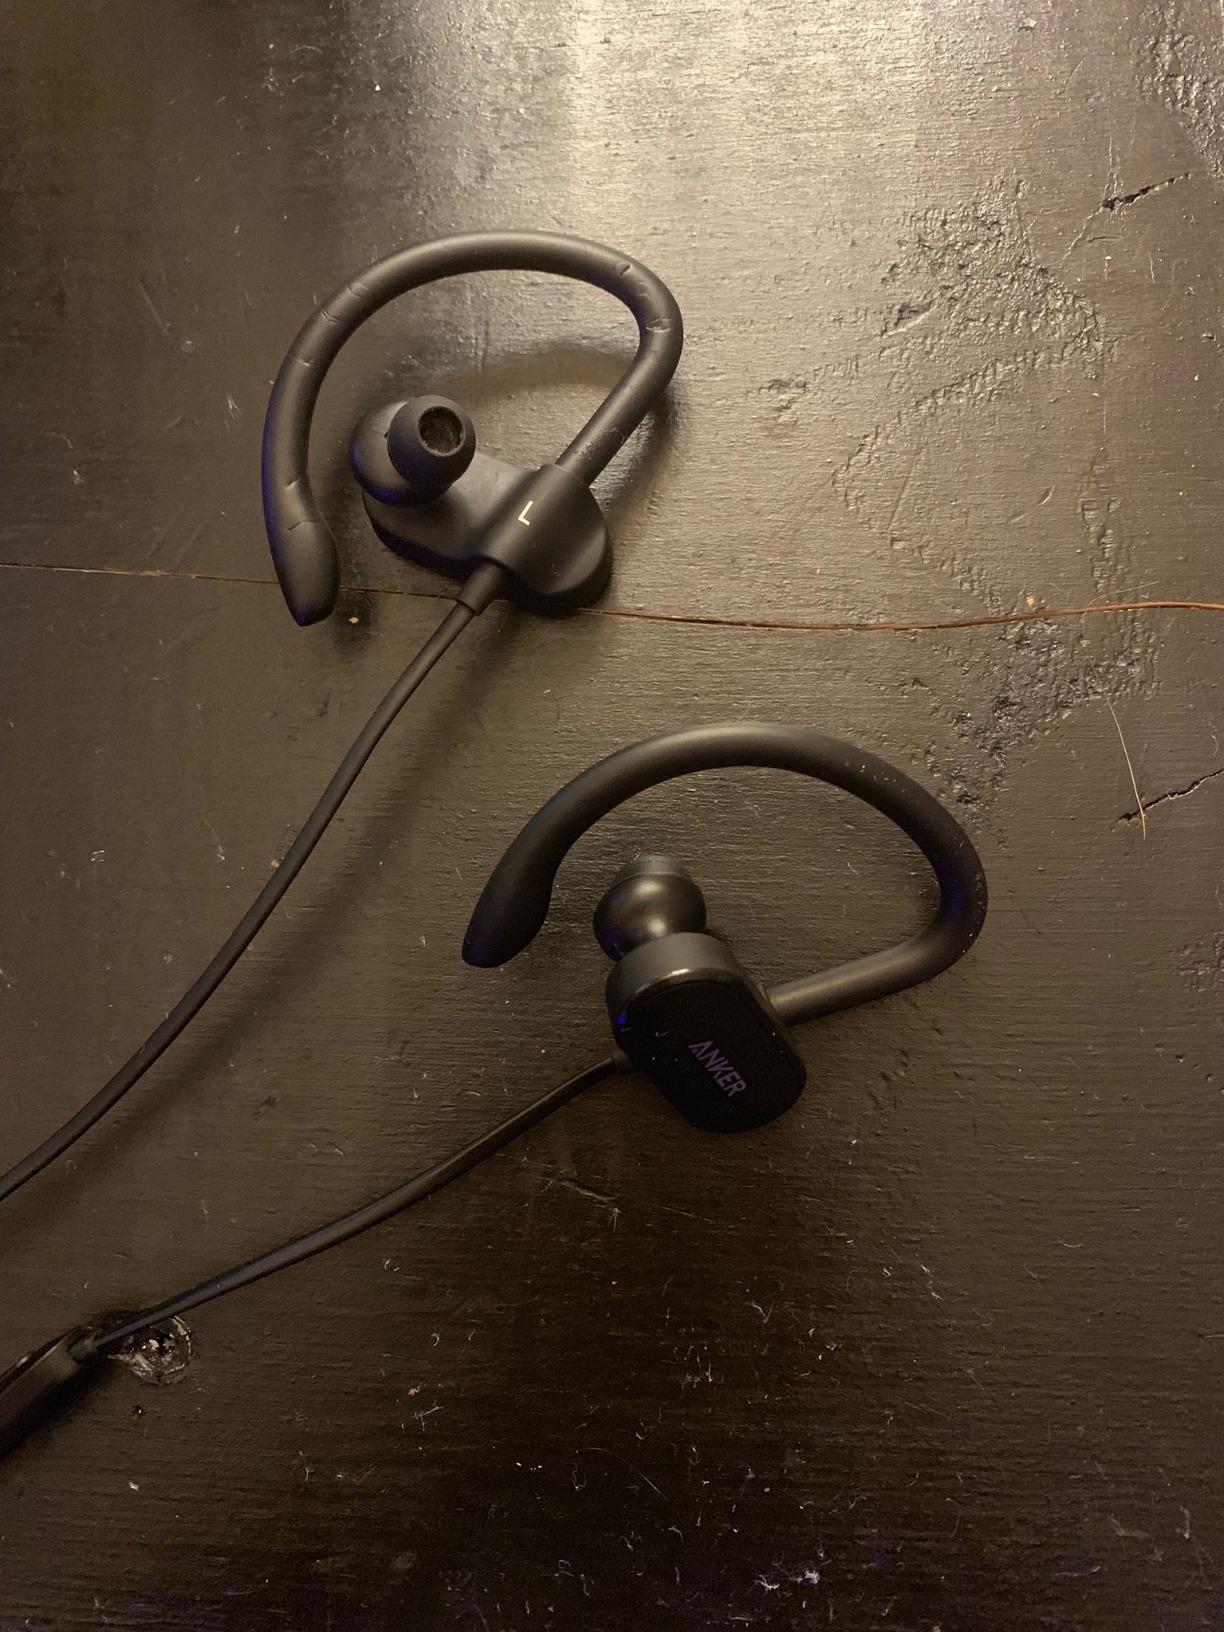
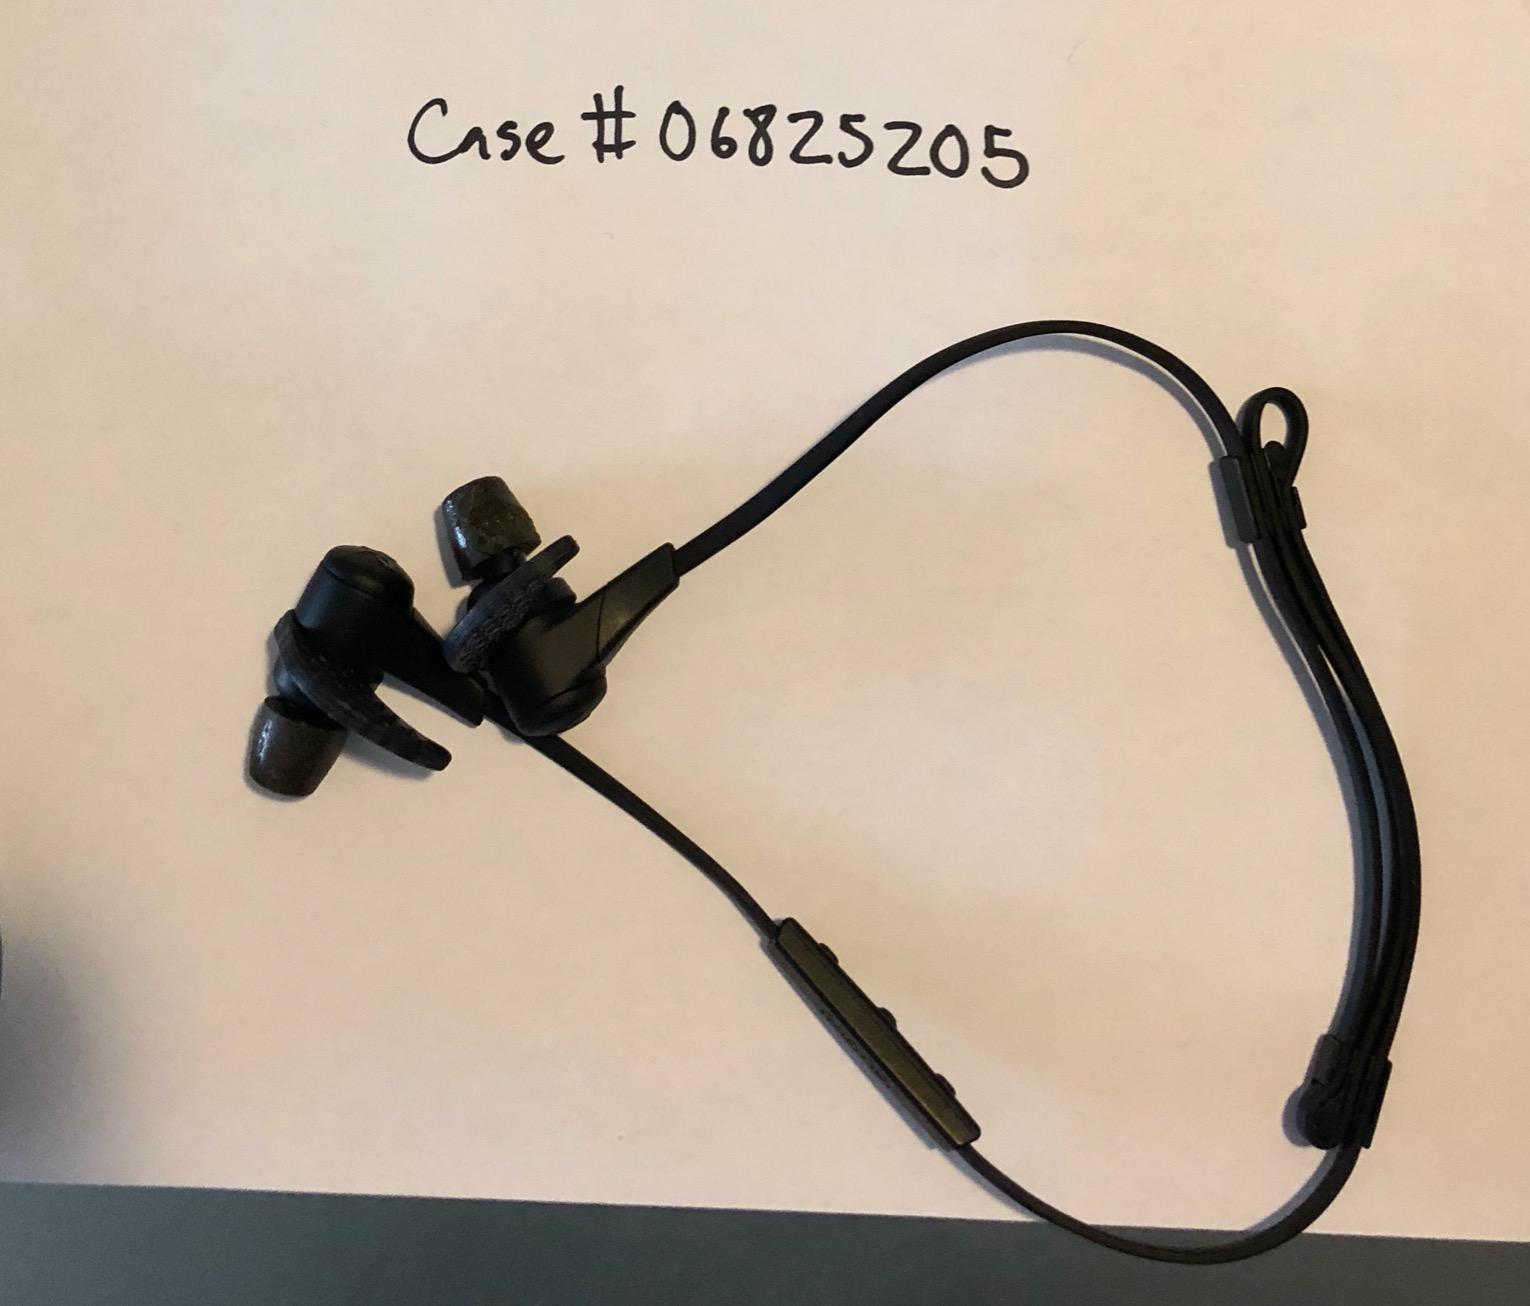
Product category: headphones
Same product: no